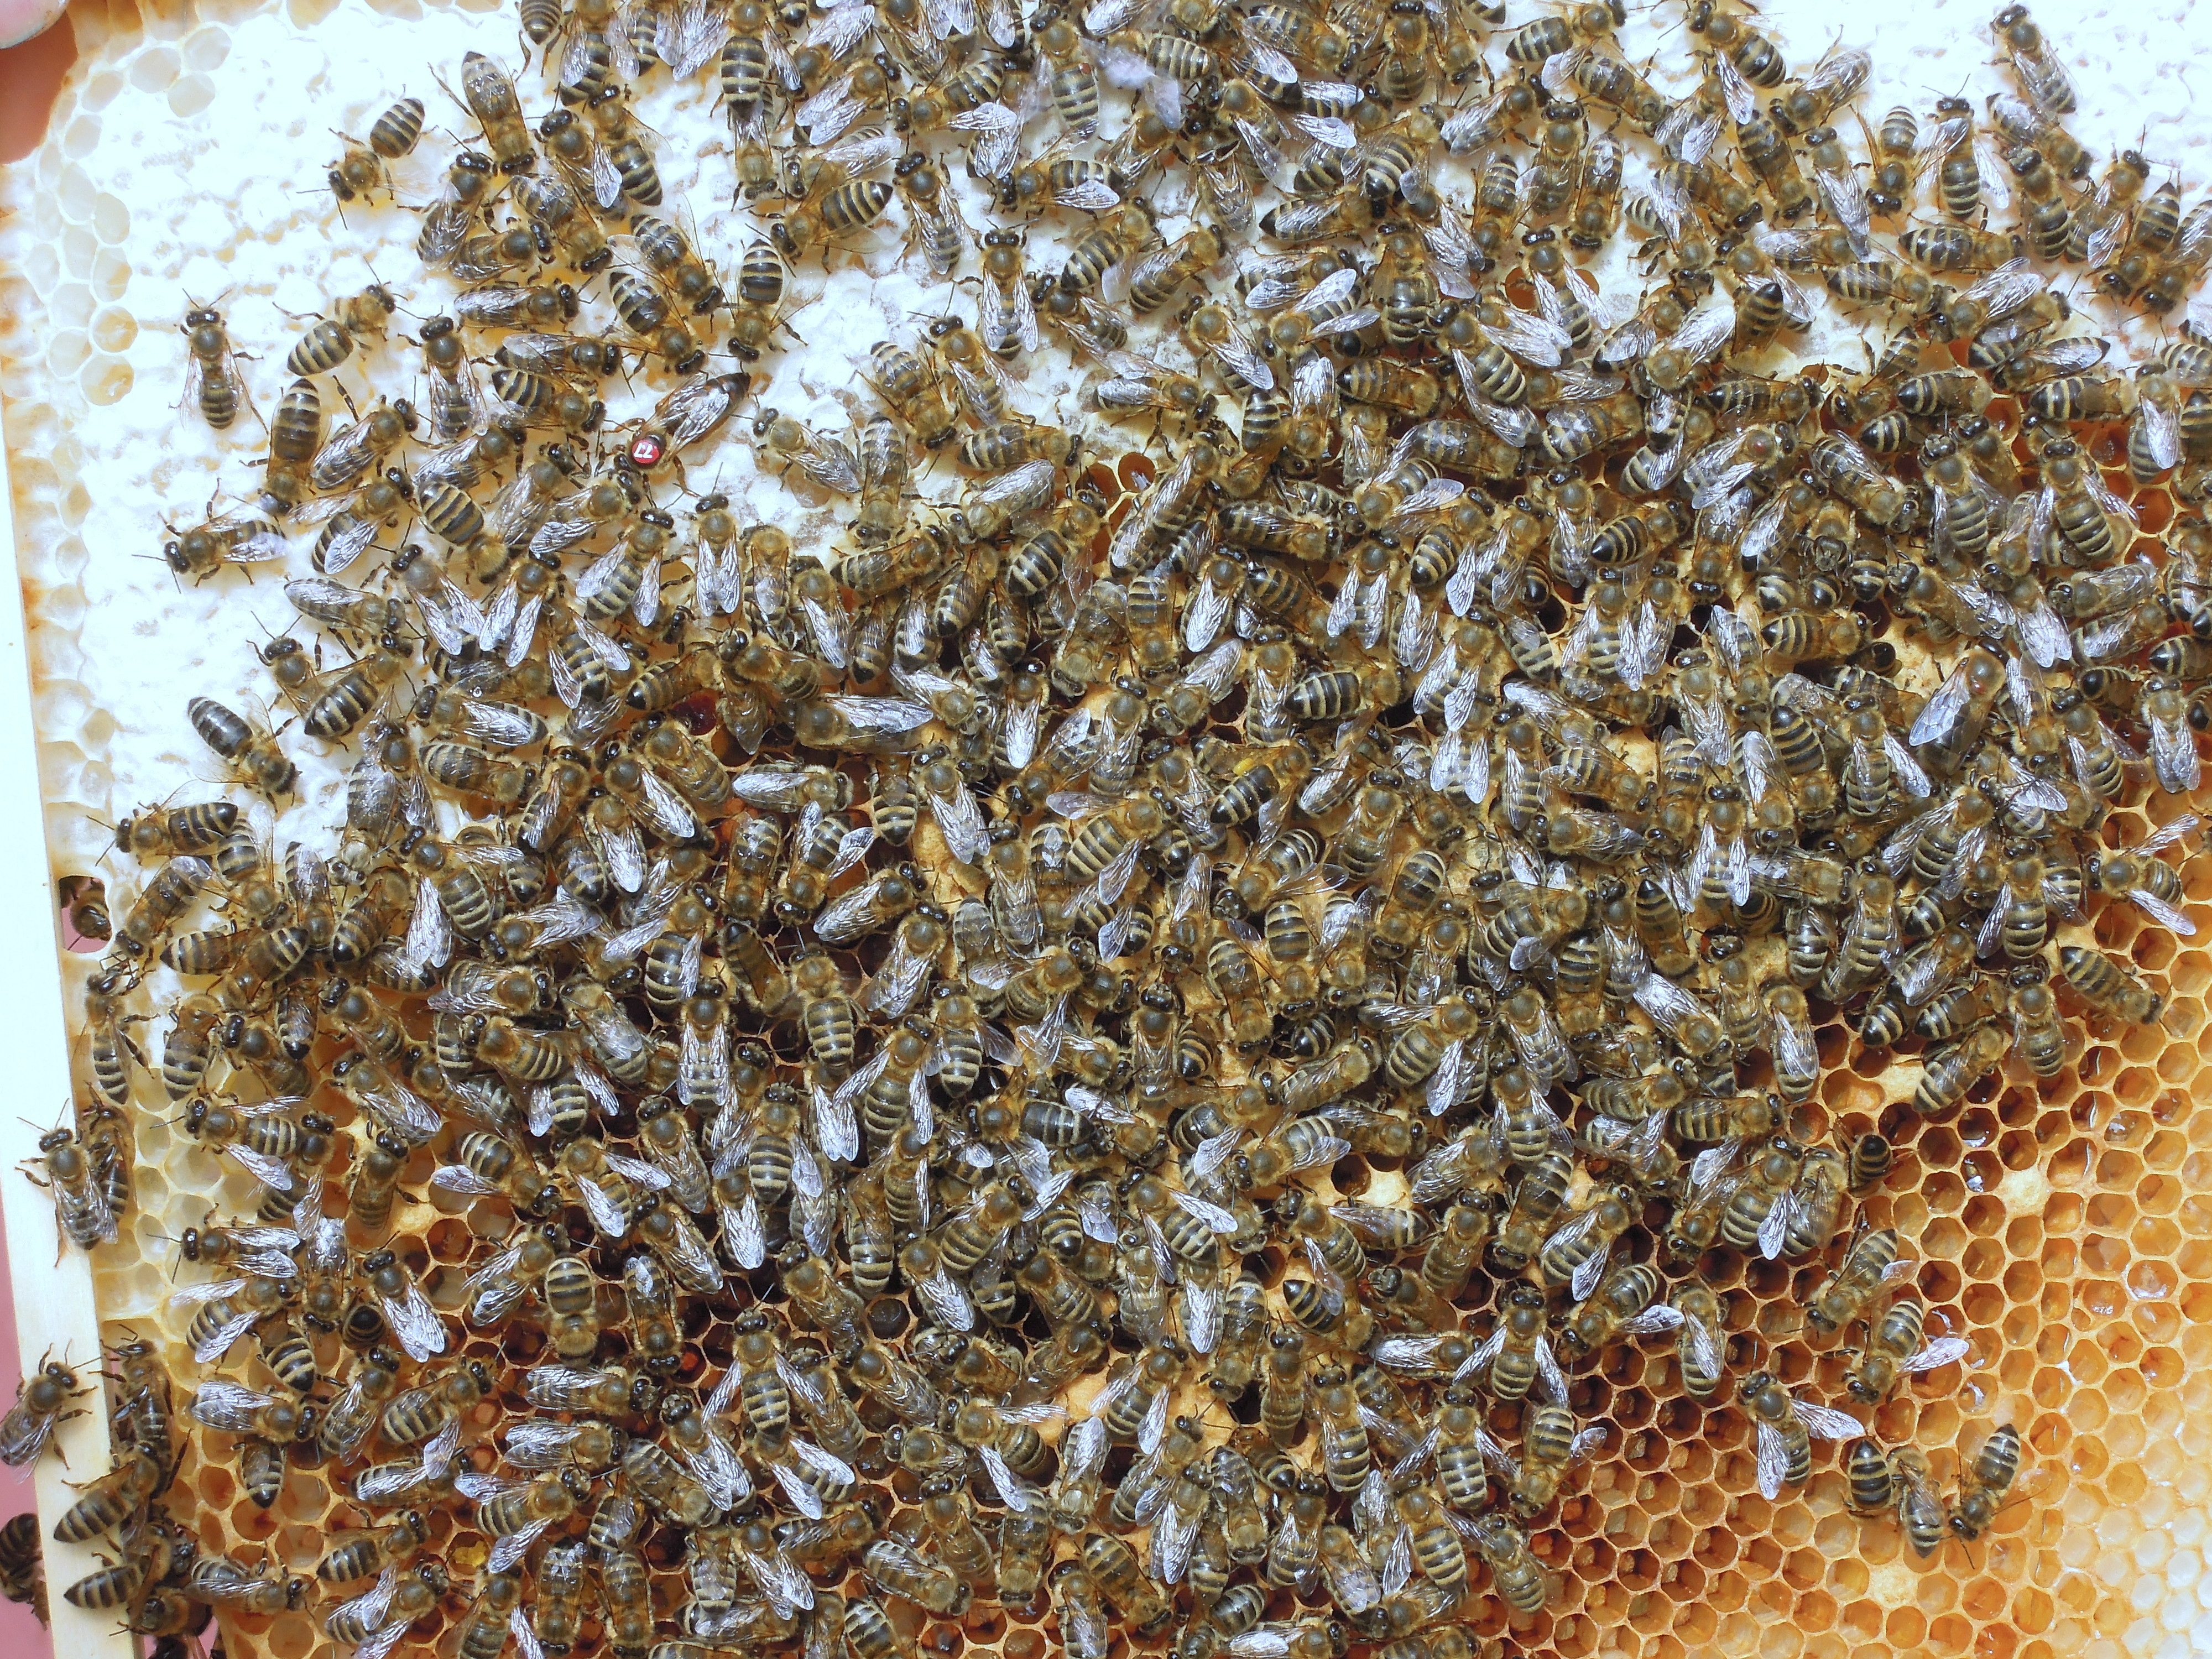
pattern, insect, invertebrate, design, bee, animal world, bees, combs, arthropod, honey bee, pollinator, honeycomb structure, membrane winged insect